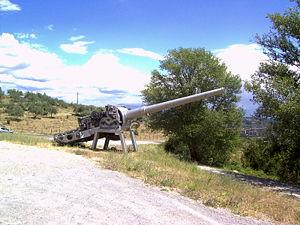
Le Raimondo Montecuccoli était un croiseur léger de classe Raimondo Montecuccoli ayant servi dans la Regia Marina et dans la Marina militare entre 1935 et 1963. Il fut baptisé en l'honneur de Raimondo Montecuccoli, homme de guerre italien du XVIIᵉ siècle.